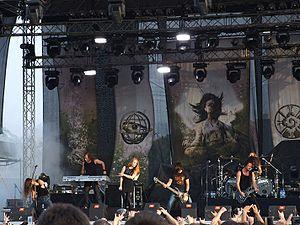
Epica est un groupe de metal symphonique des Pays-Bas, fondé en 2002 par Mark Jansen, un ancien membre d' After Forever. La chanteuse originale du groupe, Helena Michaelsen, a été remplacée par Simone Simons en 2003. Le nom final du groupe a été inspiré par le titre de l'album Epica du groupe Américain Kamelot.